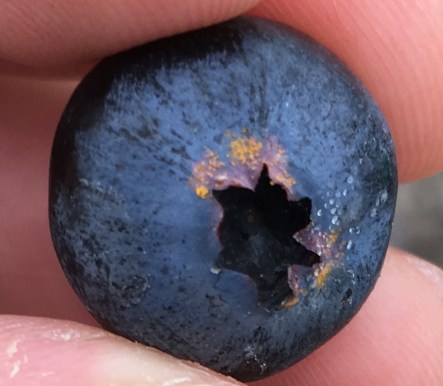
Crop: blueberry
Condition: rust